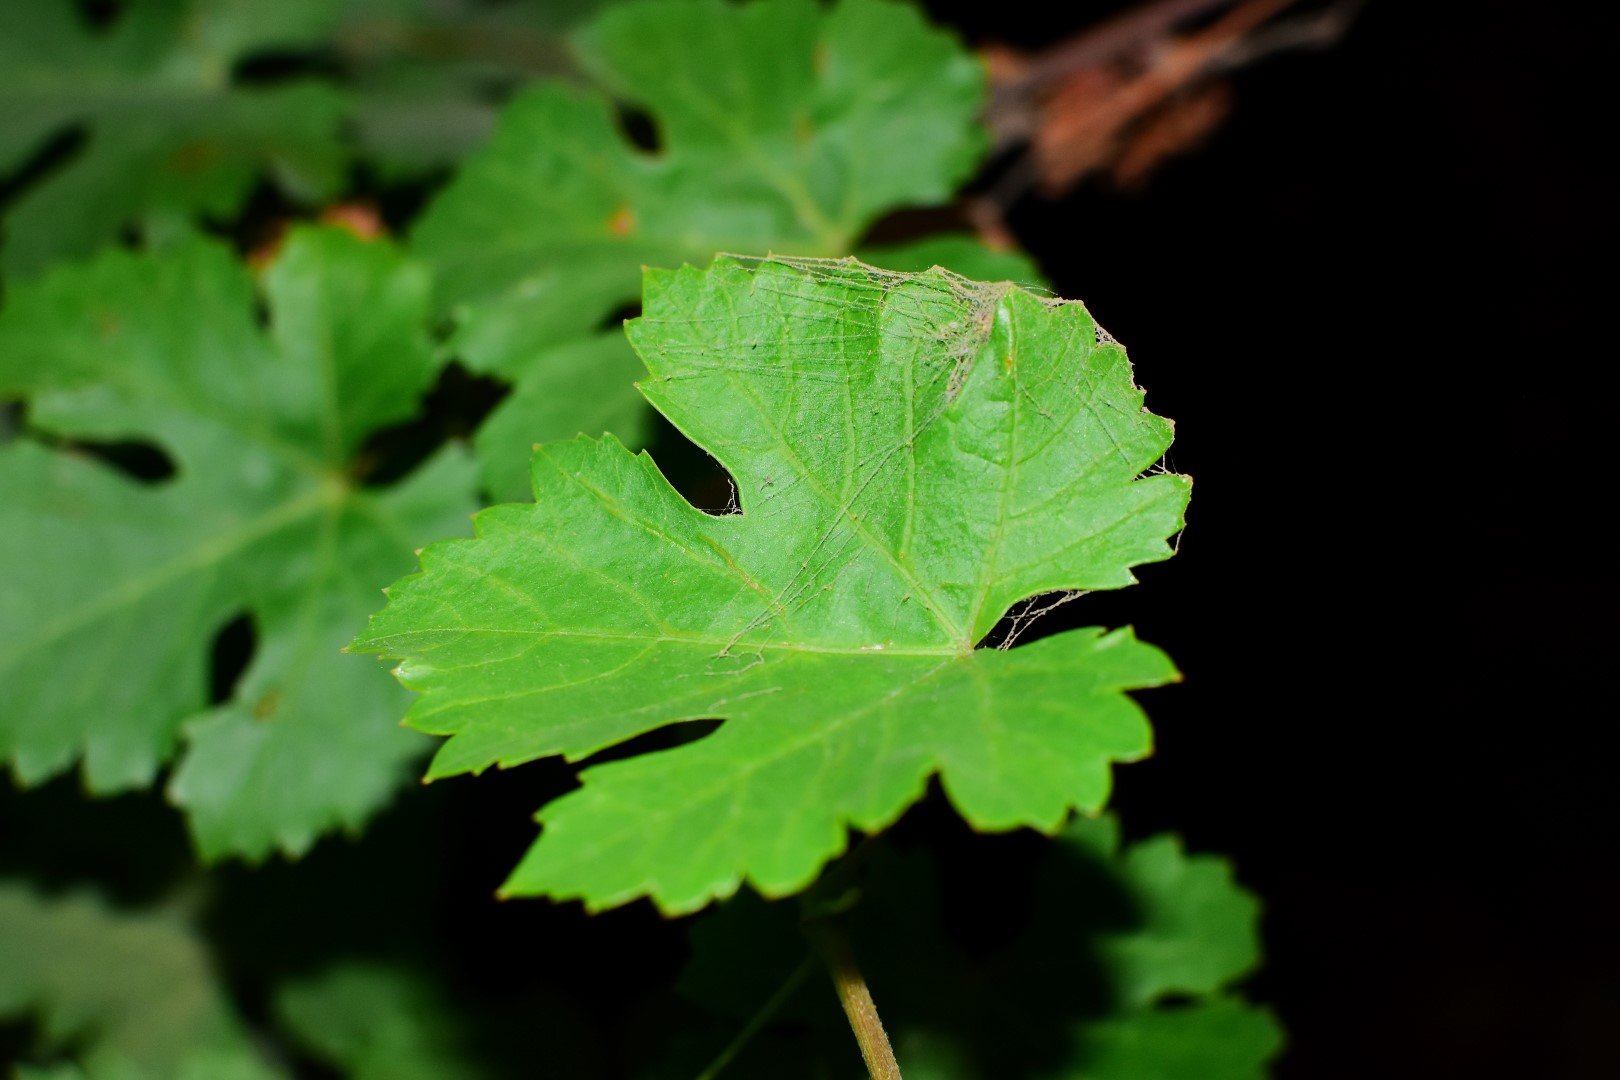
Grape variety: Aswud Balad